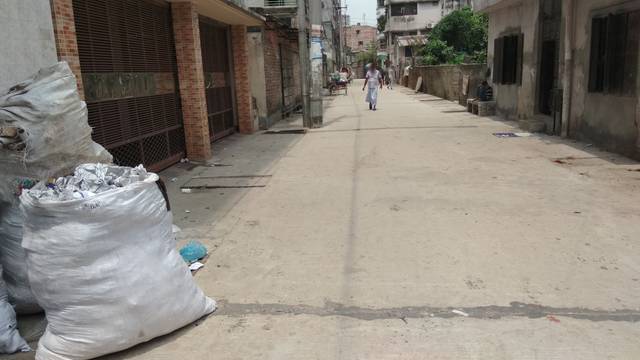
Region: Bangladesh
Coordinates: 23.813, 90.374